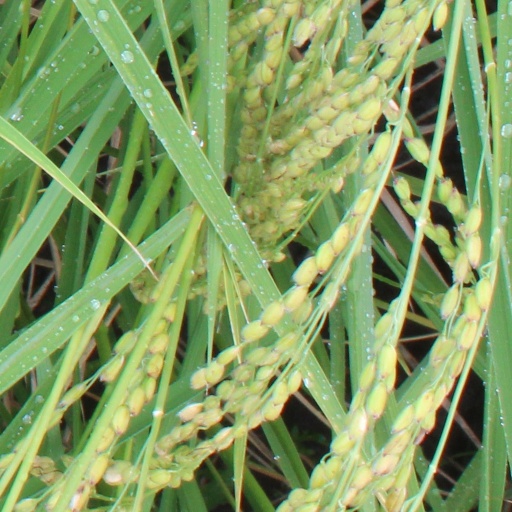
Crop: rice